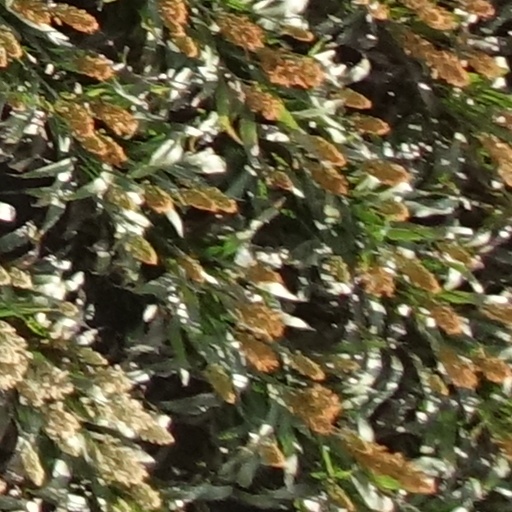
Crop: sorghum